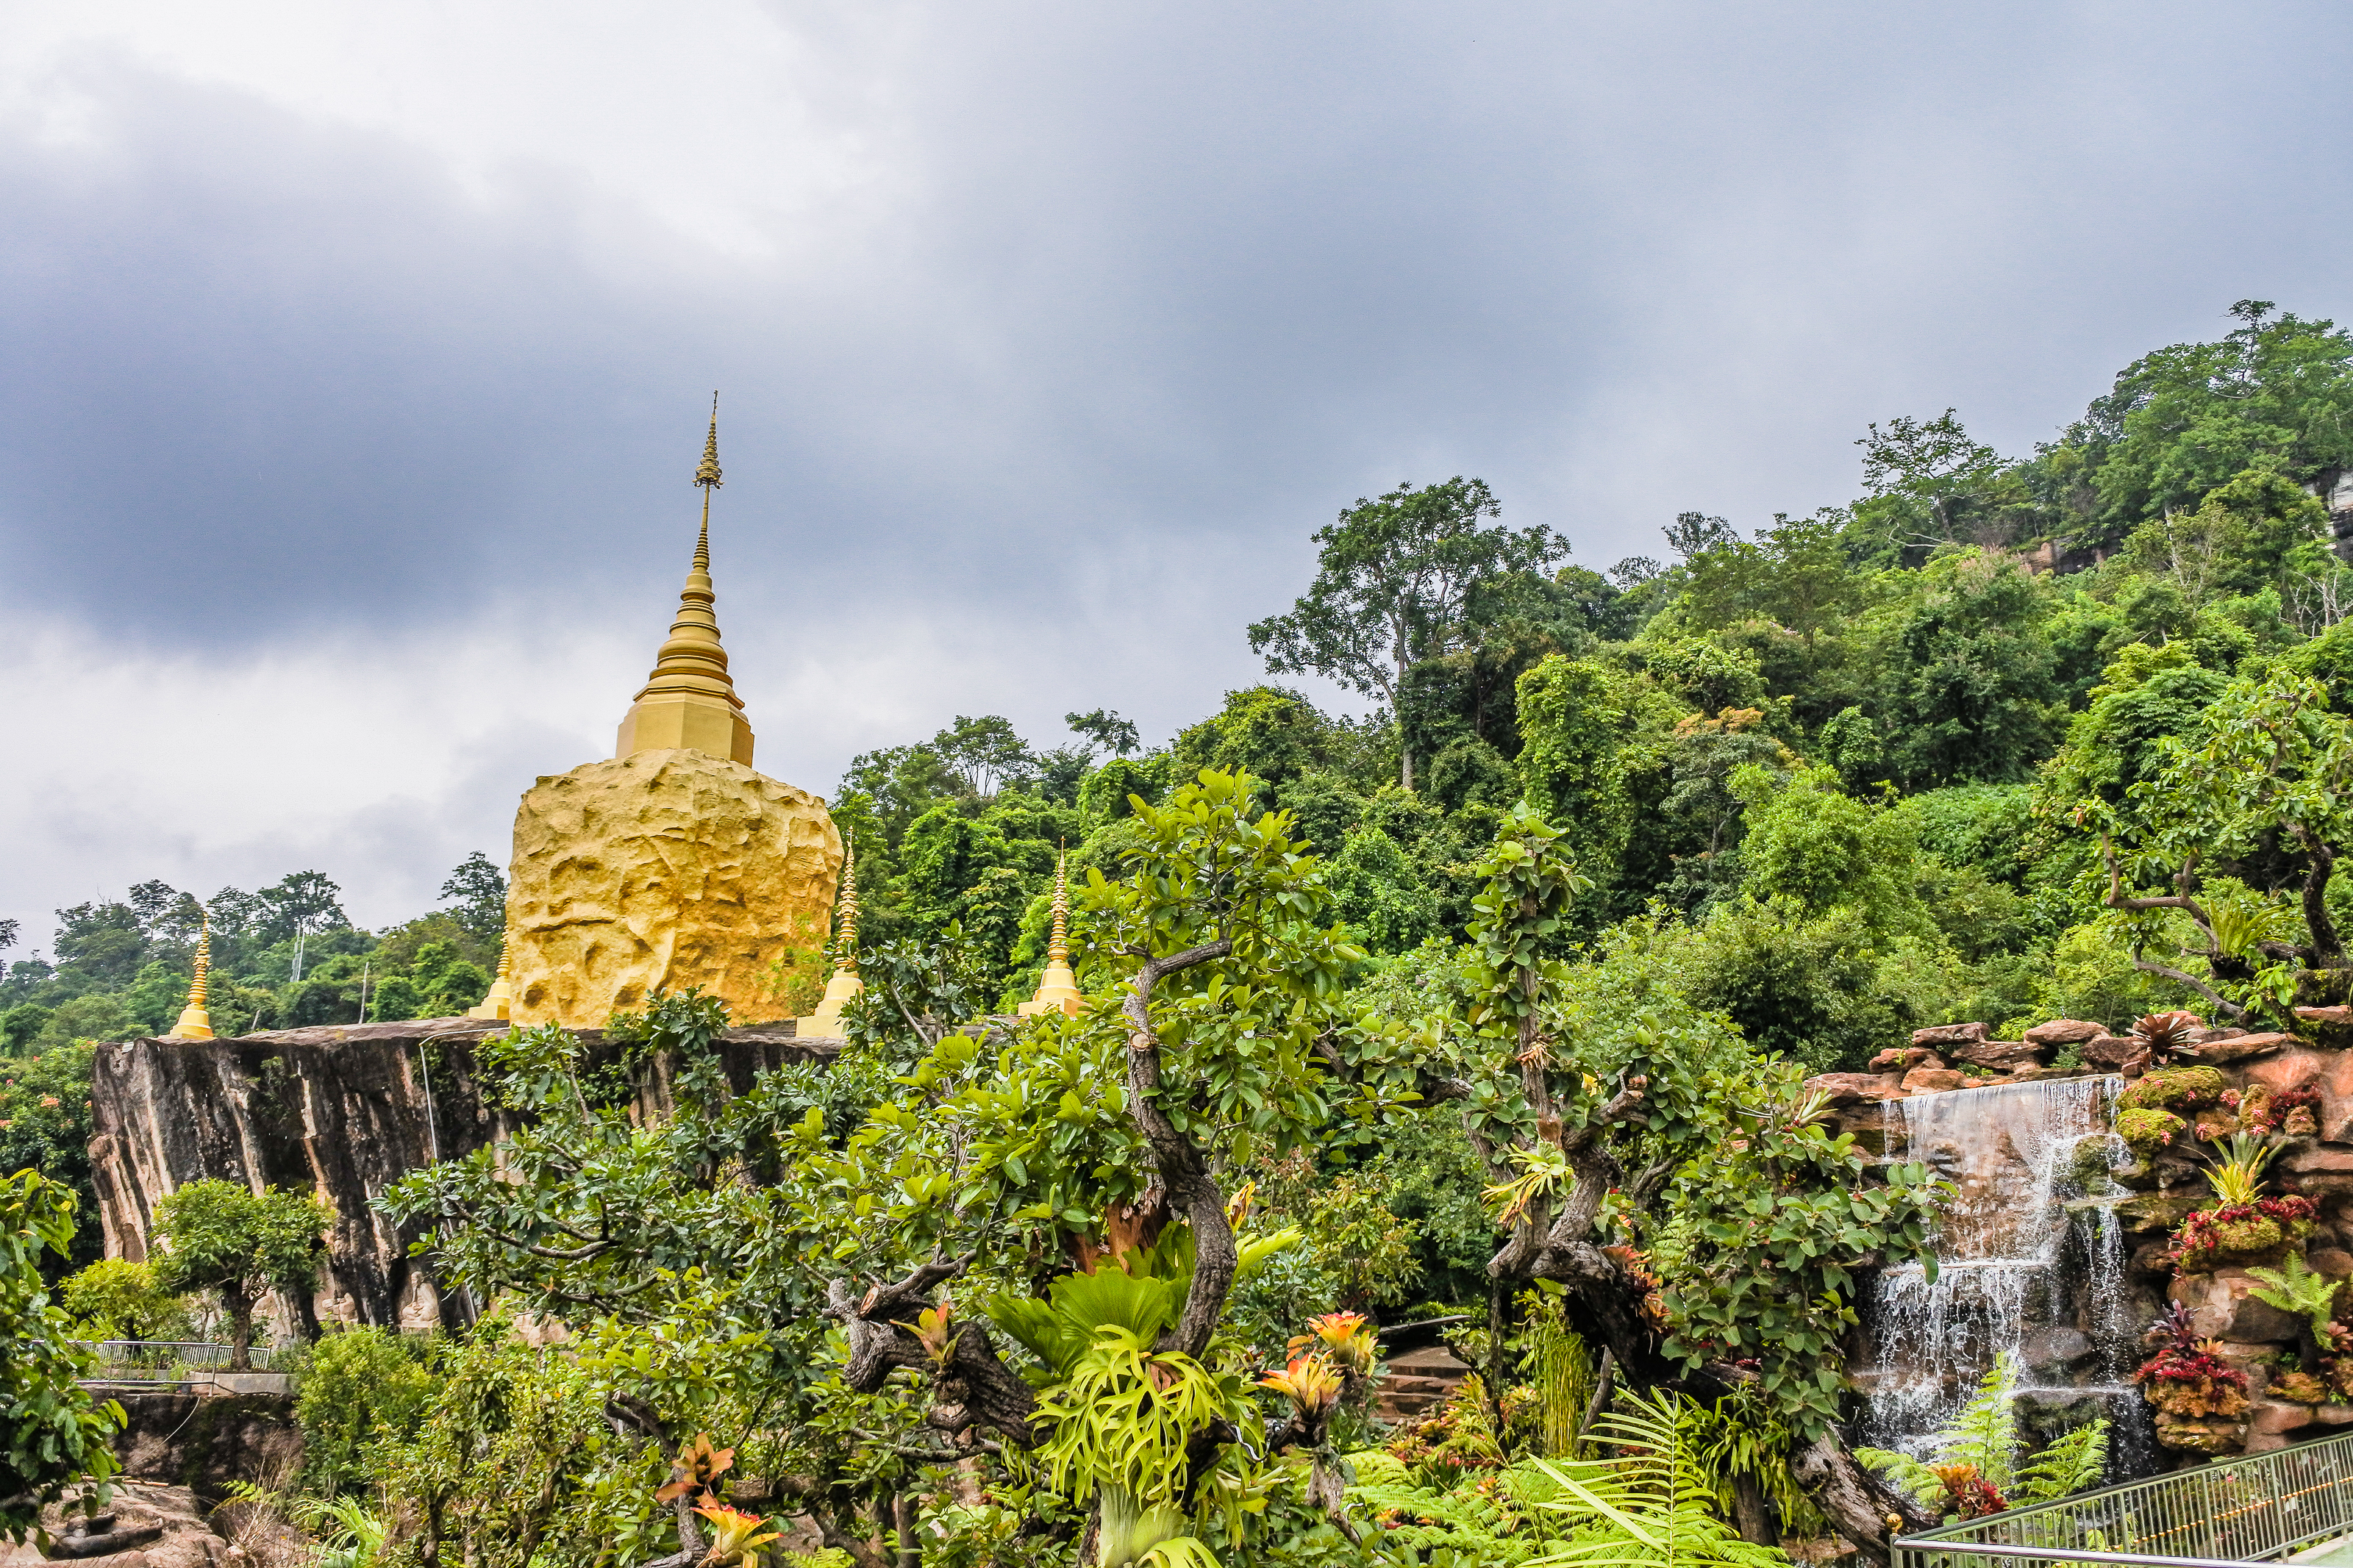
ancient, architecture, blue, buddha, buddhism, building, church, culture, famous, green, history, landmark, nature, old, outdoor, pagoda, religion, sky, thailand, summer, temple, tourism, tower, traditional, travel, view, vegetation, historic site, jungle, archaeological site, hill station, tree, place of worship, wat, ruins, cloud, hindu temple, mountain, rainforest, ancient history, vacation, plant, photography, unesco world heritage site, hill, landscape, tourist attraction, wildlife, maya city, national park, forest, maya civilization, fictional character, tropics